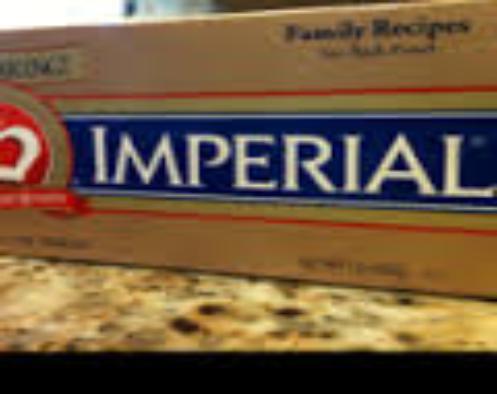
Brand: Imperial Margarine
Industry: Food